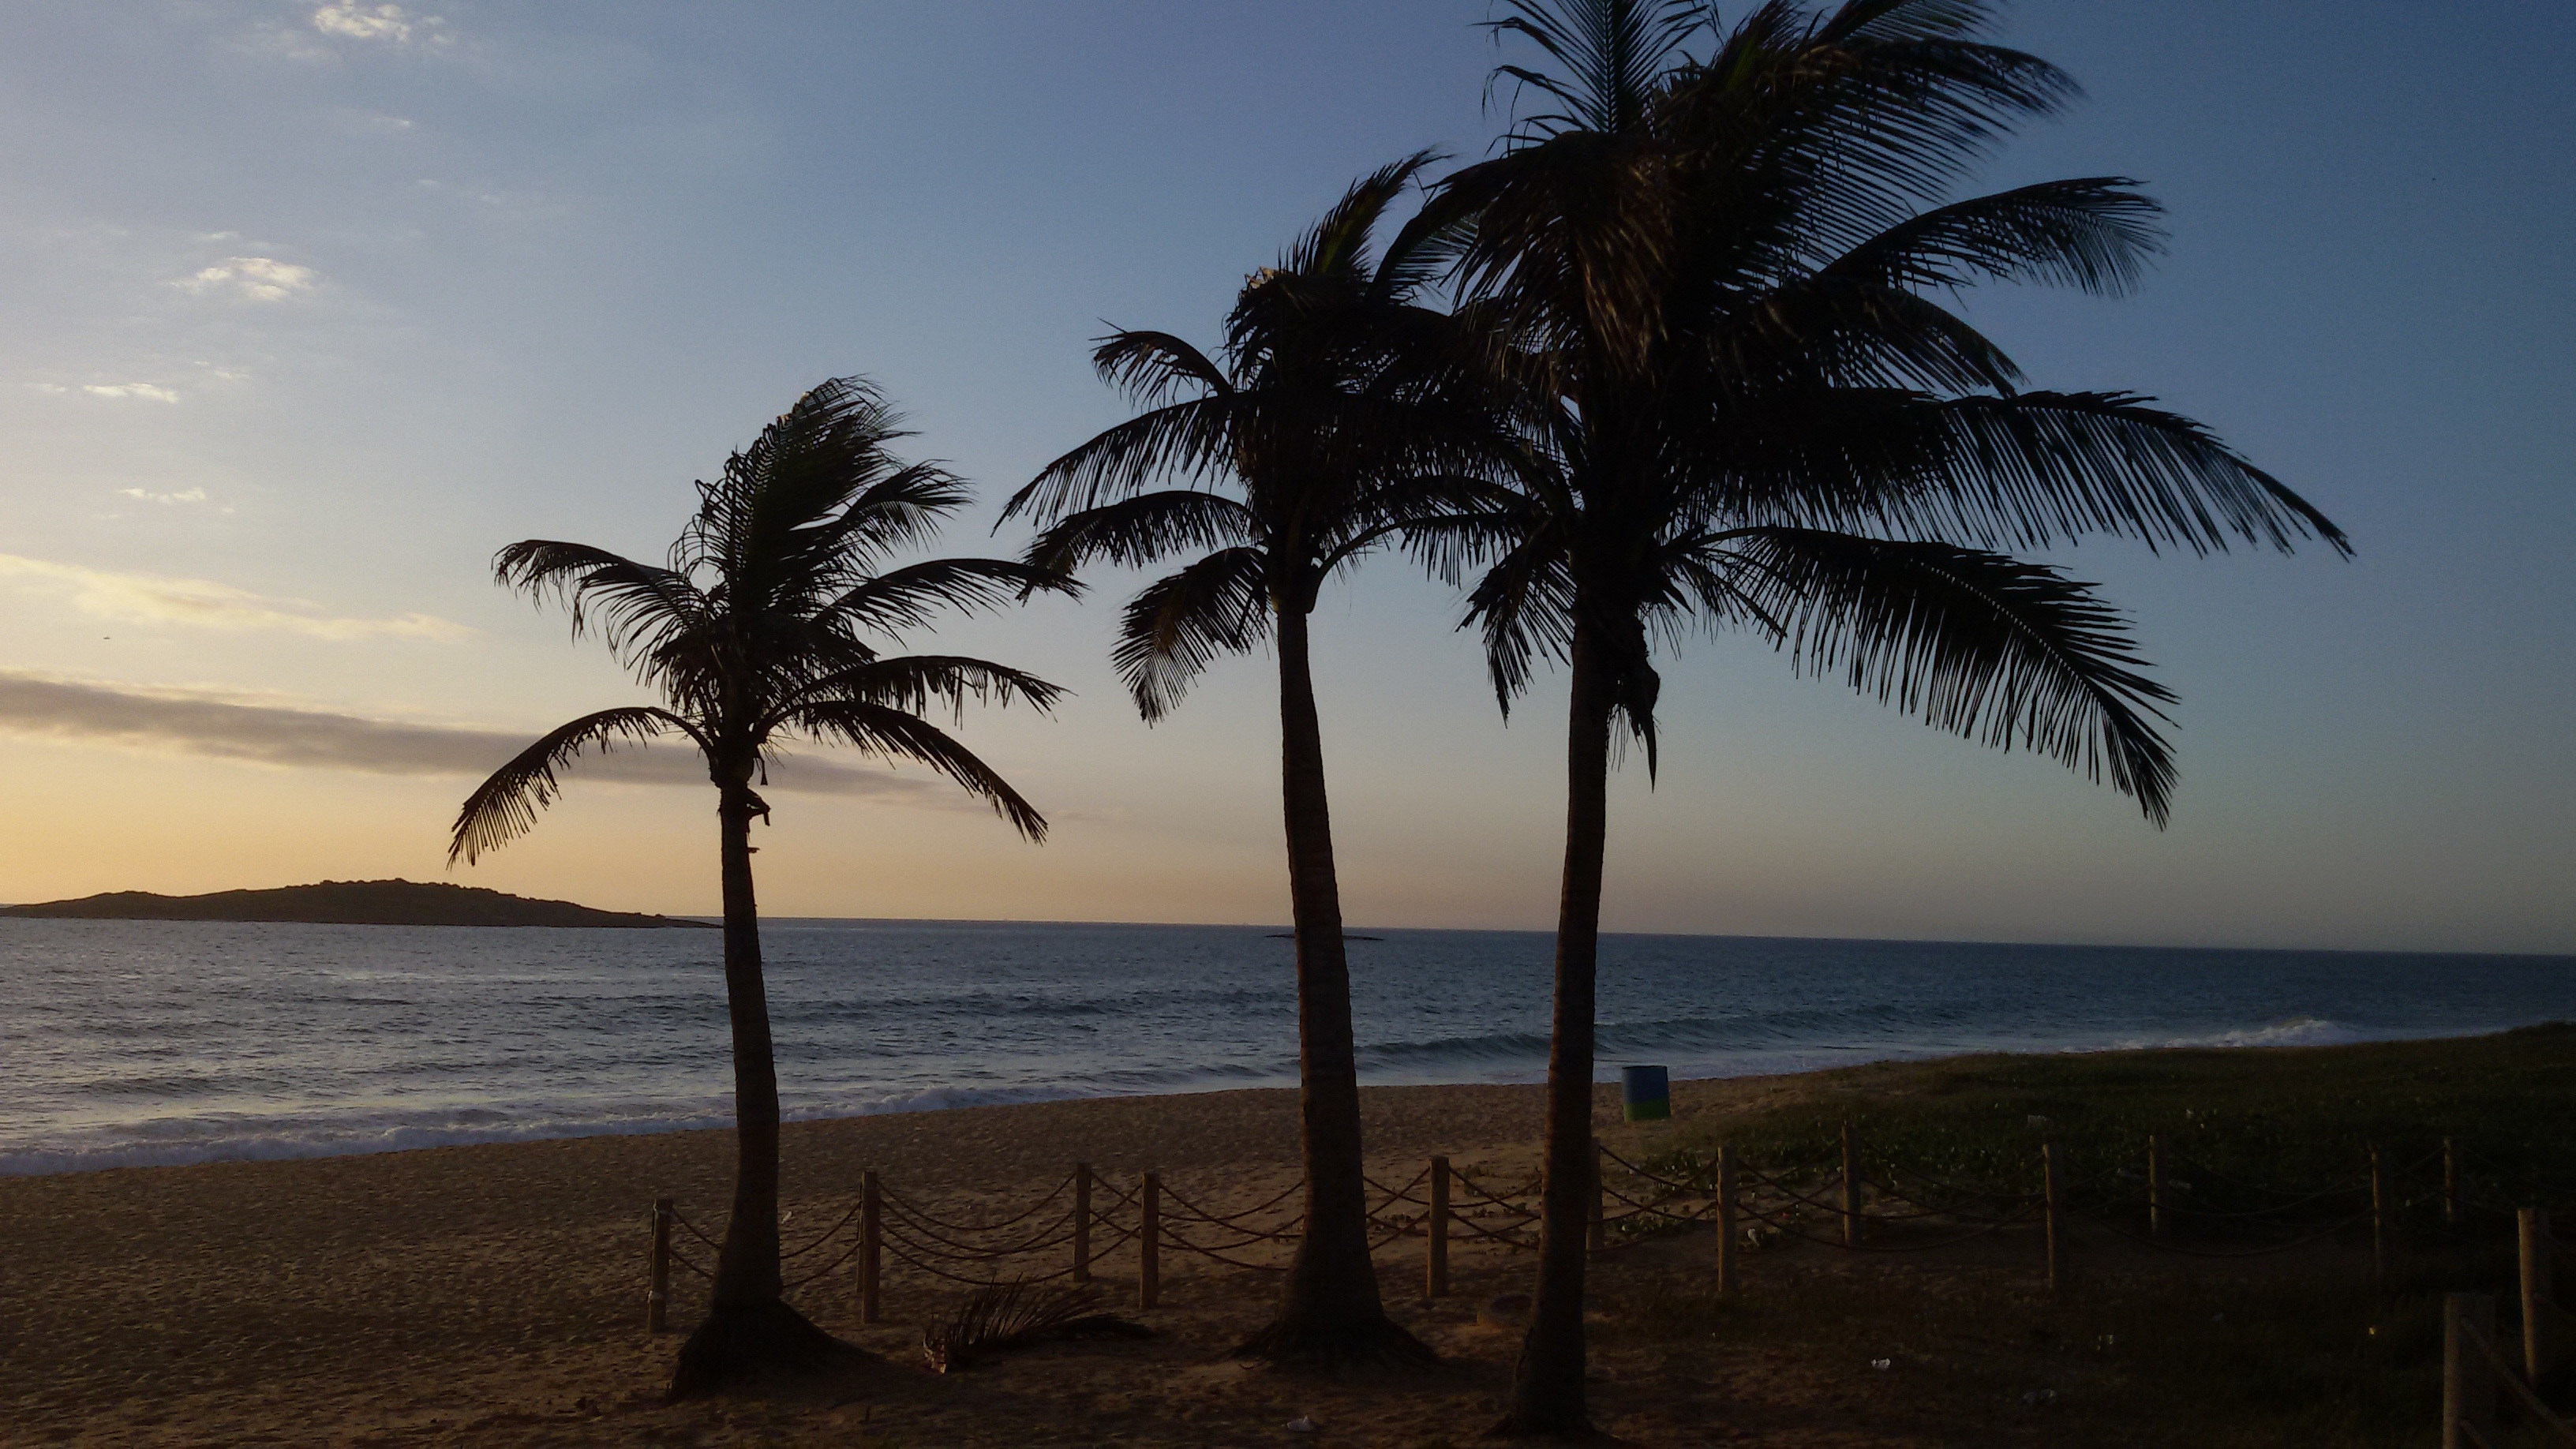
beach, sea, coast, tree, ocean, horizon, plant, sunrise, sunset, sunlight, morning, shore, dawn, vacation, dusk, evening, bay, body of water, mar, sol, caribbean, tropics, cape, beira mar, woody plant, arecales, palm family